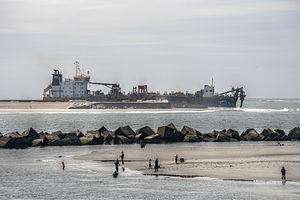
Tweede Maasvlakte, Maasvlakte 2 ou la seconde plaine de la Meuse est un grand projet d'ingénierie civile aux Pays-Bas consistant en l'extension du port de Rotterdam sur les terres récupérées attenant à la plaine de la Meuse.